Southern pochard

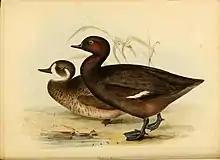
"Nyroca brunnea"

The birds are solitary nesters, building nests out of leaves and stems on the banks of a river surrounded by vegetation. The female southern pochard lays a clutch consisting of six to fifteen eggs. The female incubates the eggs for 20 to 28 days. Once the eggs hatch, the mother leads them immediately to water.